Burgernet

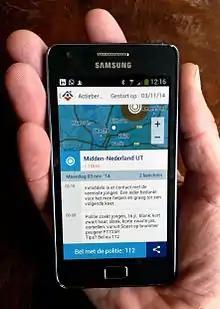
Burgernet app (Android)

Throughout the years the Burgernet system has been constantly improved. Since 2011 the Burgernet messages are automatically transformed into short messages send by RSS feed to social media.